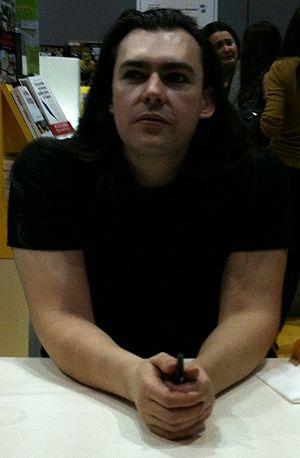
Sire Cédric au salon du livre en 2012.
Sire Cedric, né le 24 octobre 1974 à Saint-Gaudens, est un écrivain français auteur de thriller.